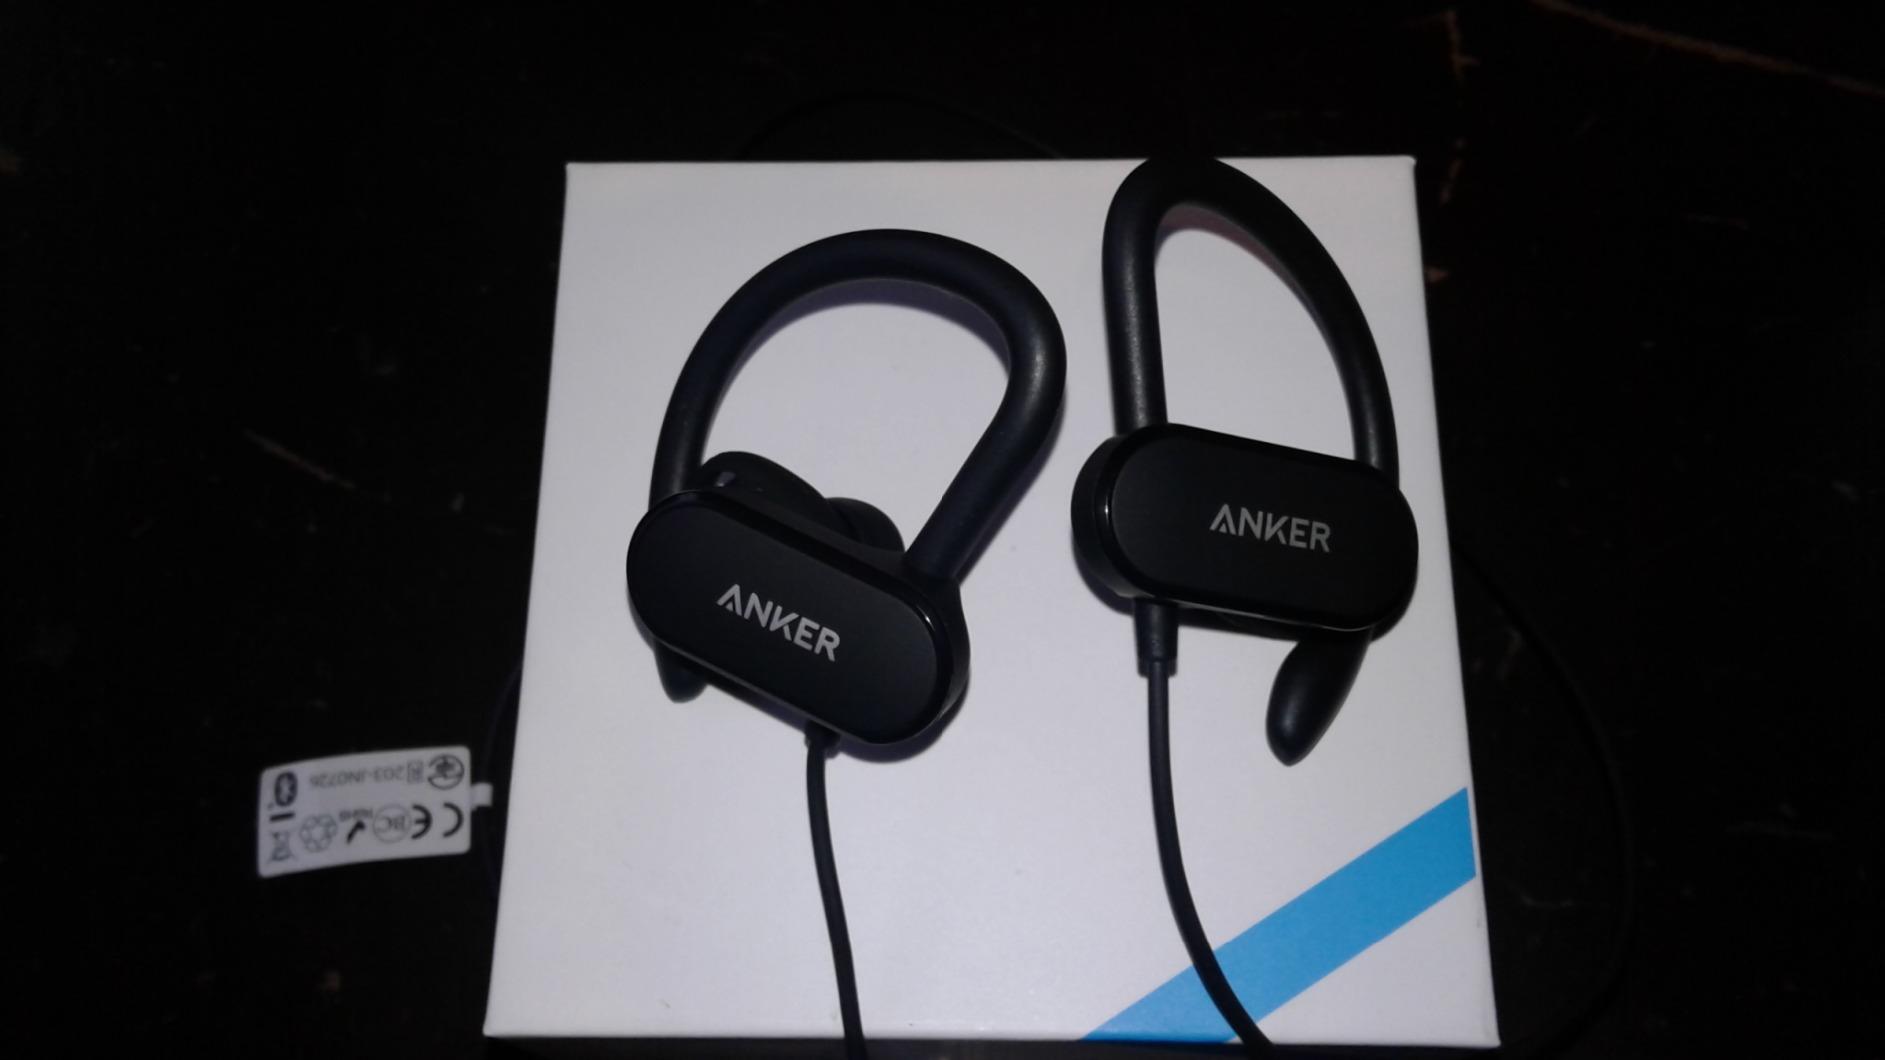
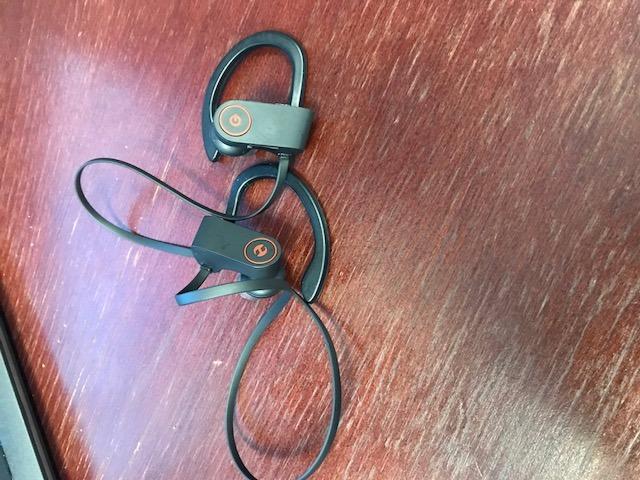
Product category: headphones
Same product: no